Arina Martynova

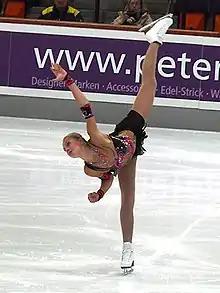
Martynova in 2007.

Arina Valeryevna Martynova (born 27 February 1990 in Moscow) is a Russian figure skater. She is the 2006 Nebelhorn Trophy silver medalist and competed at four ISU Championships. She was coached by Svetlana Sokolovskaya from 2004 to 2006, by Marina Kudriavtseva from 2006 to 2008, and by Viktoria Volchkova in the 2008–09 season.